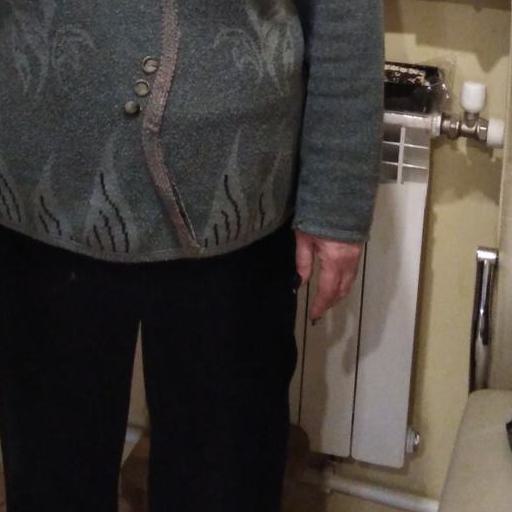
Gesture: no_gesture